Waggon- und Maschinenbau GmbH Donauwörth railbus

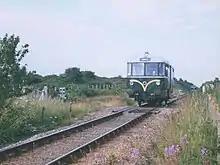
E79963 at Windpump crossing, Kelling Heath, North Norfolk Railway, in 2001

The other 4 buses have been preserved. They have been transferred a number of times between preserved railways. In 1966 79960 and 63 were sold to the Midland & Great Northern Joint Railway Society (later North Norfolk). In 1976 79963's AEC engine failed and was replaced. 79962 and 64 were bought by Keighley and Worth Valley Railway in 1967. To solve a problem with them slipping, they were turned round, so that the driving axle was at the rear on the uphill runs.